History of Manchester United F.C. (1945–1969)

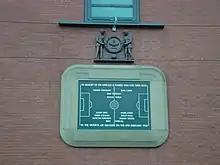
A stone tablet, inscribed with the image of a football pitch and several names. It is surrounded by a stone border in the shape of a football stadium. Above the tablet is a wooden carving of two men holding a large wreath.

The team's chartered plane, an Airspeed Ambassador owned by British European Airways, left Belgrade on 6 February and stopped at Munich to refuel. Takeoff had to be aborted twice because of boost surging, a common problem in the "Elizabethan". The problem was caused by the fuel mixture being too rich, which caused the engines to over-accelerate: this problem was exacerbated by the altitude of the Munich airport.